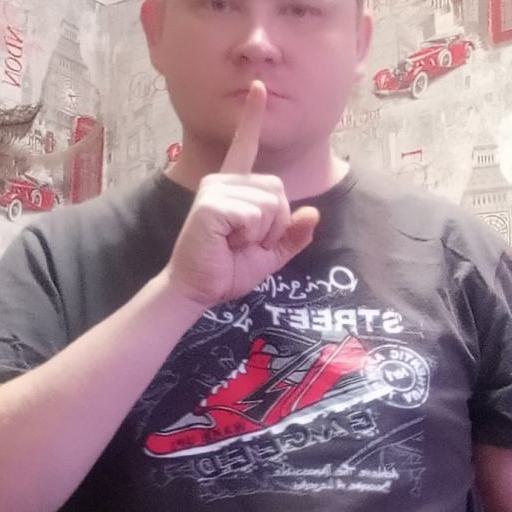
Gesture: mute